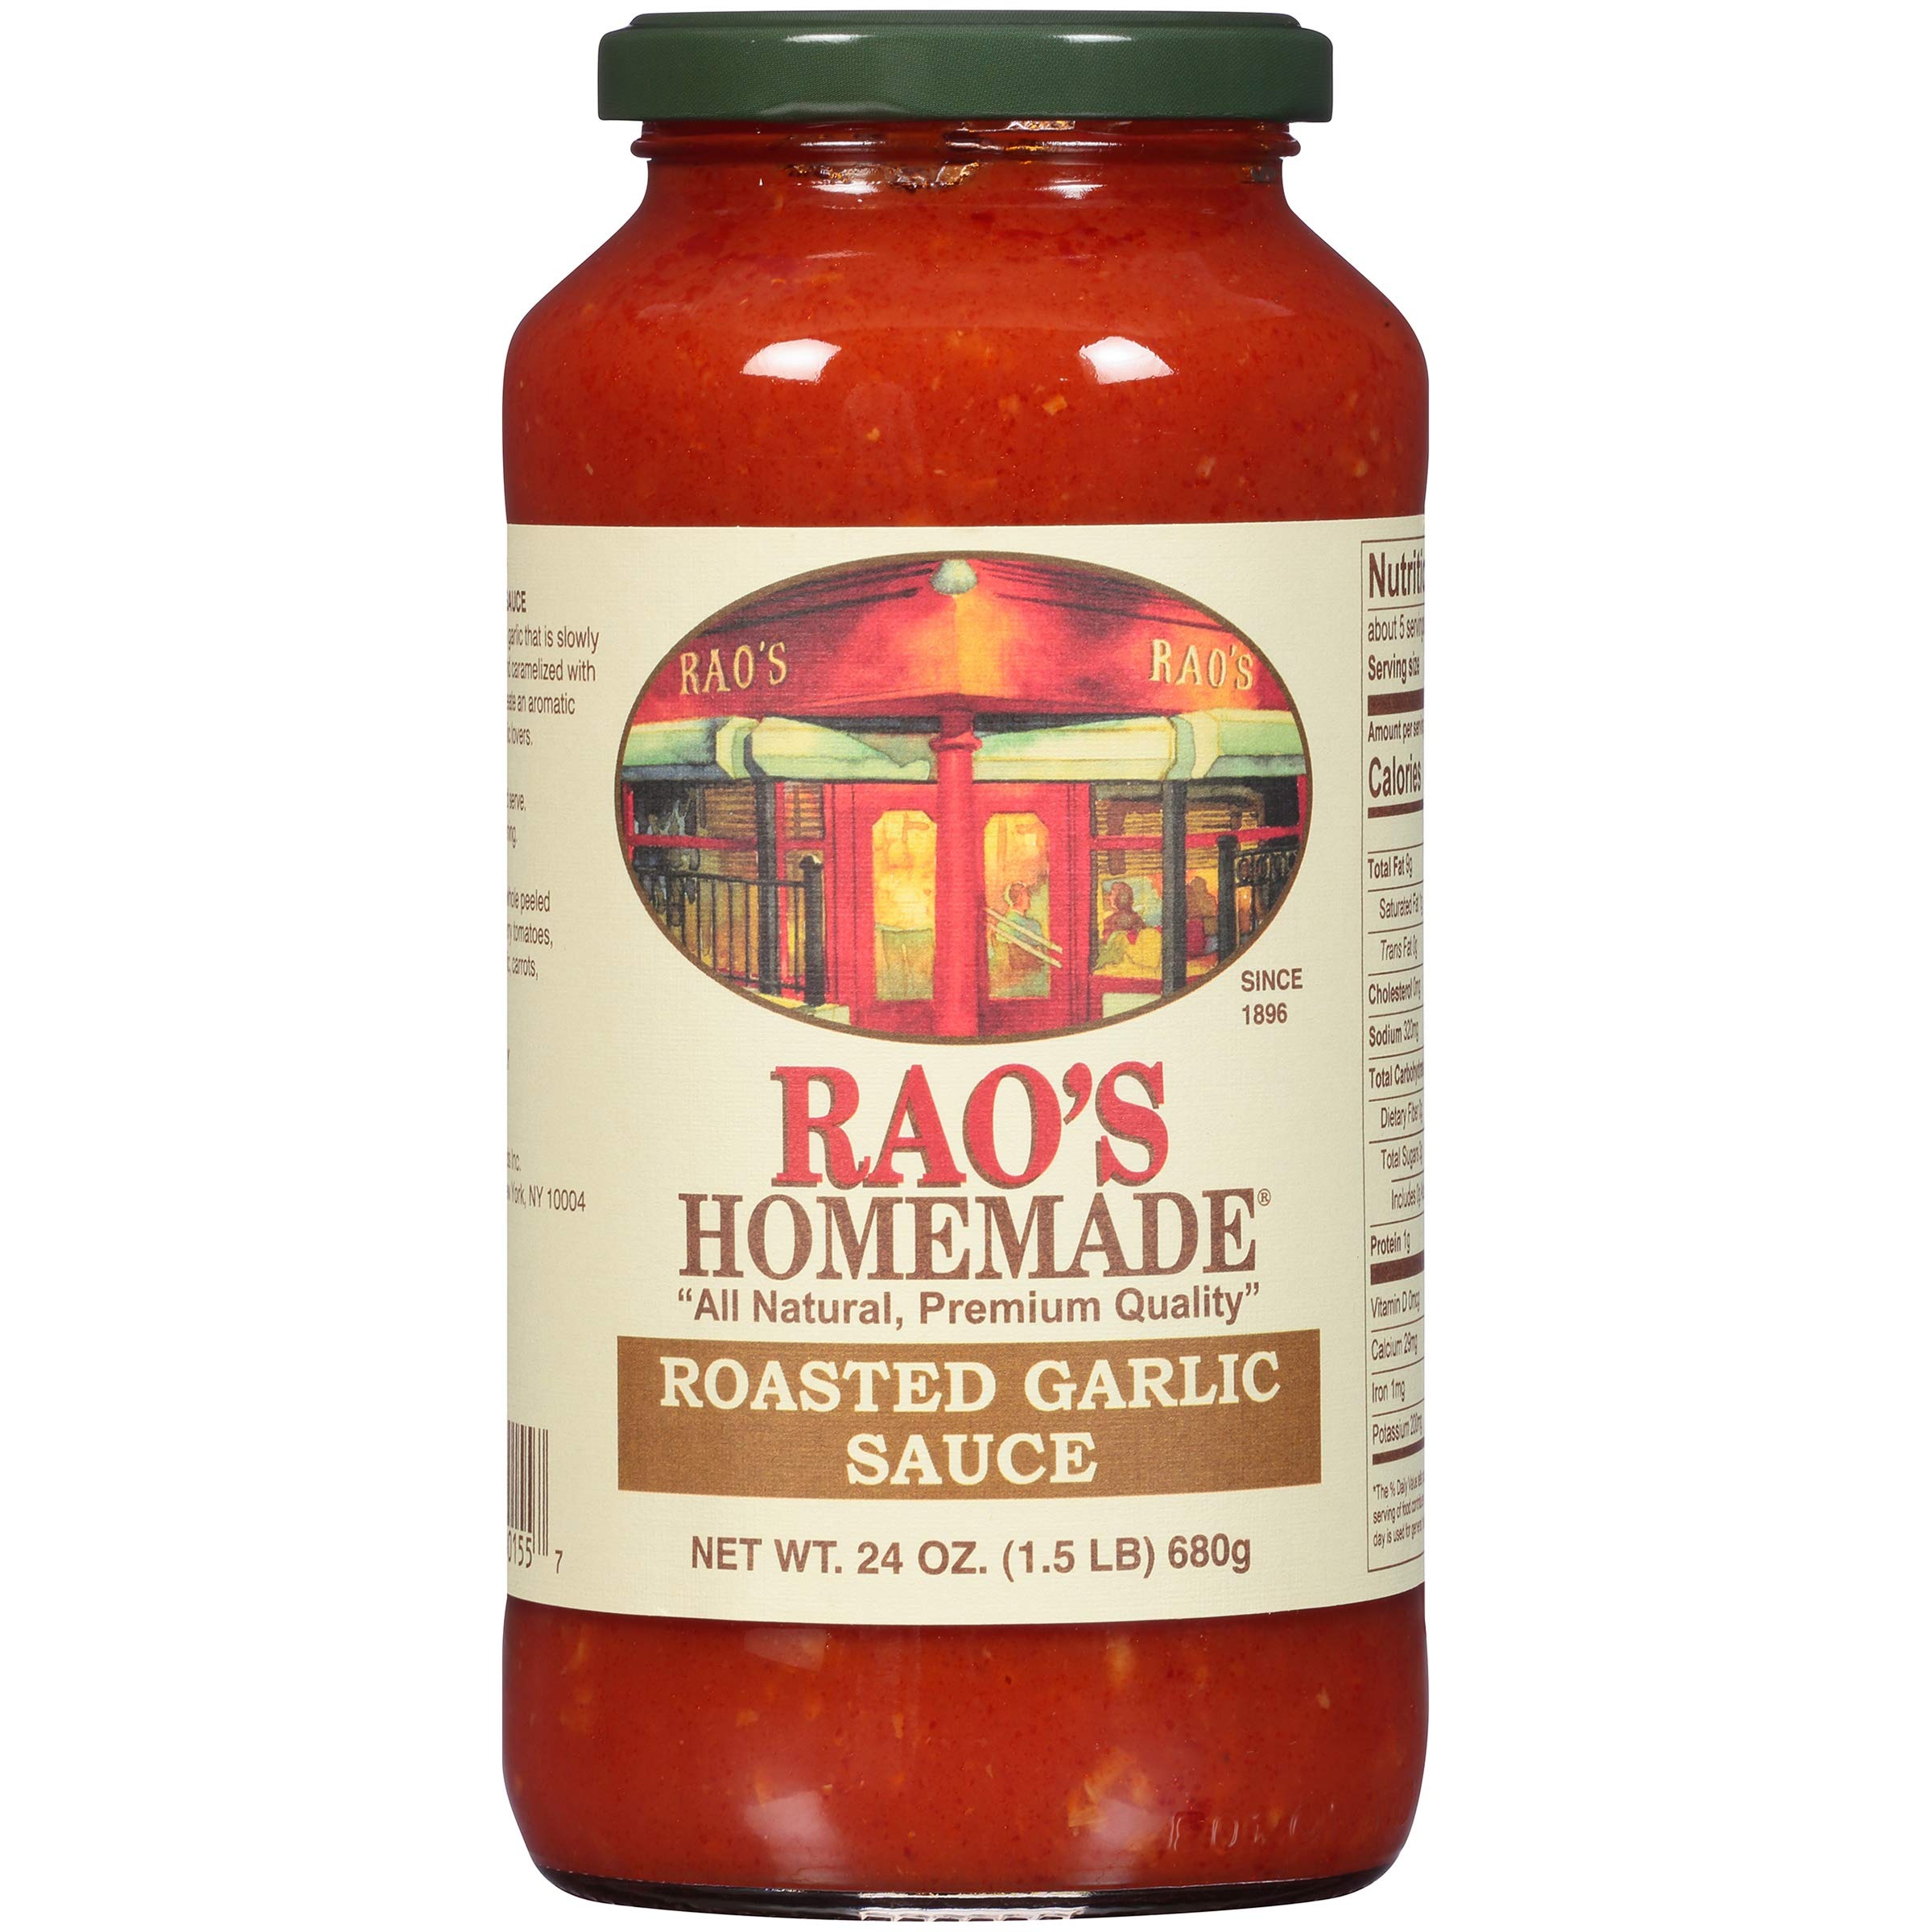
Item Name: Rao's Homemade Roasted Garlic Sauce, 24 Oz Jar, 6 Pack
Value: 6.0
Unit: Count

Price: 21.97